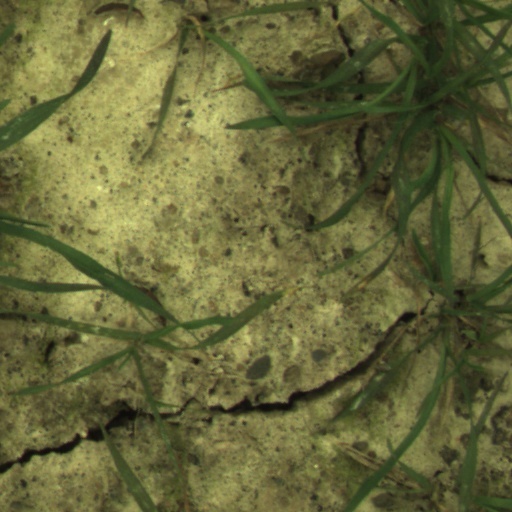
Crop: wheat